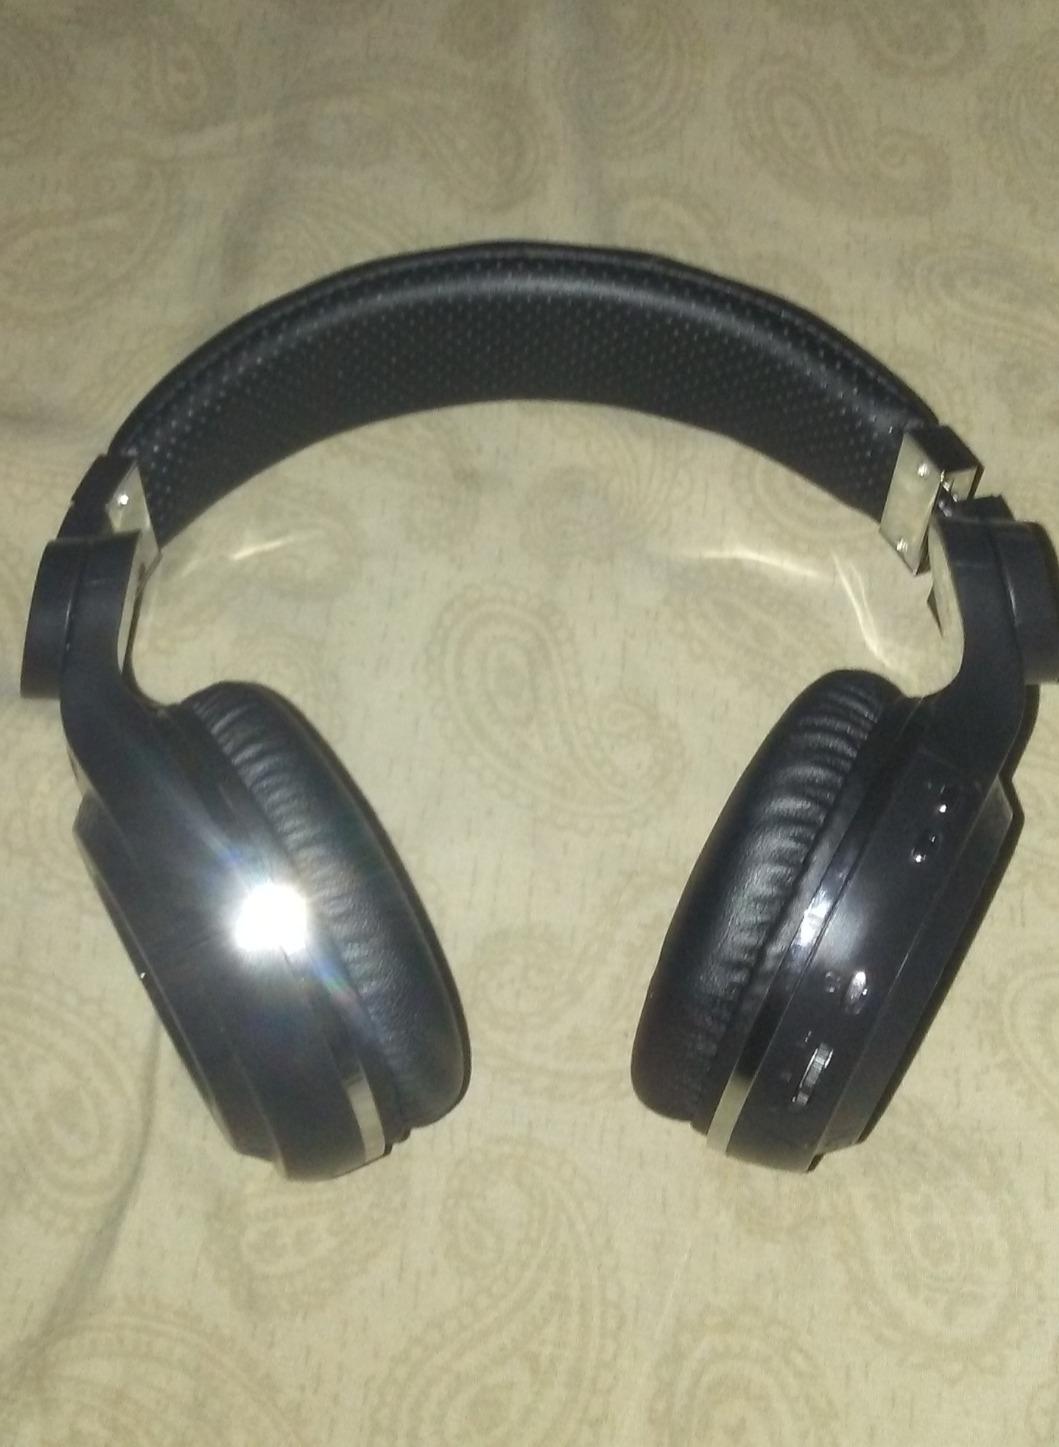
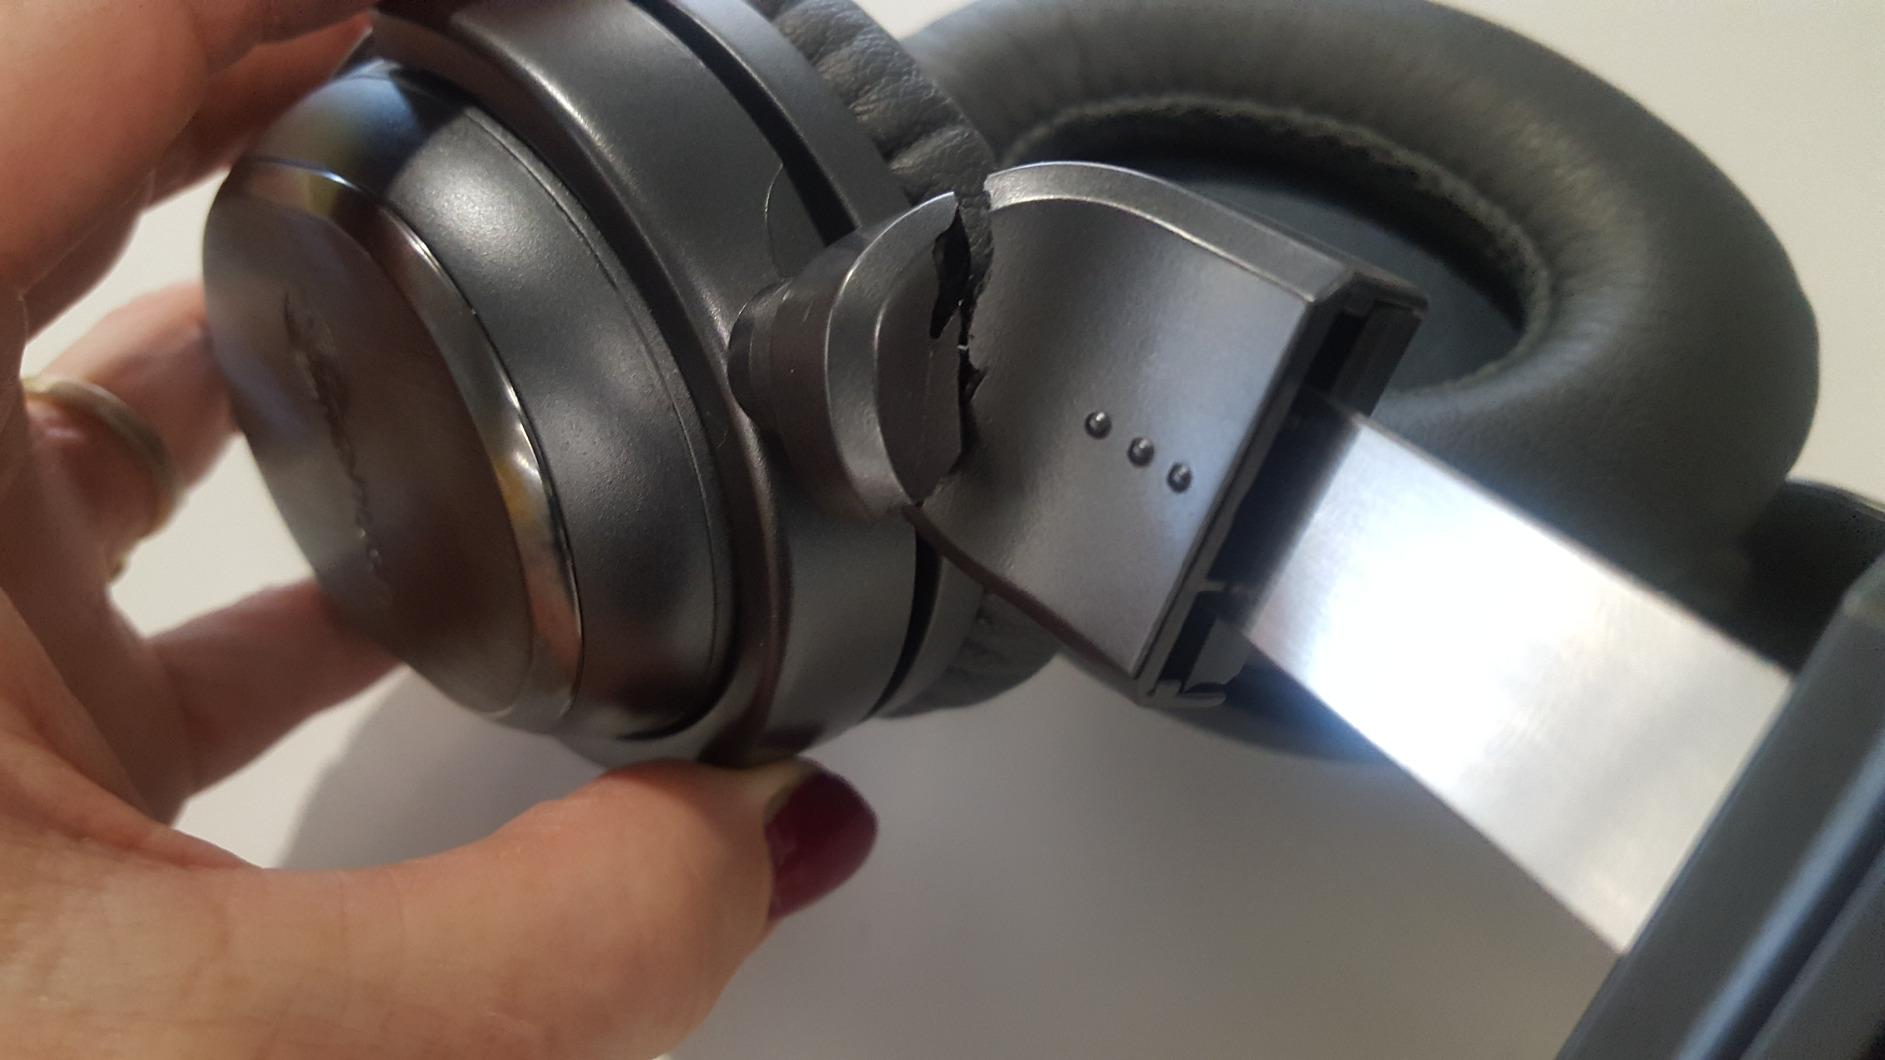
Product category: headphones
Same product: no